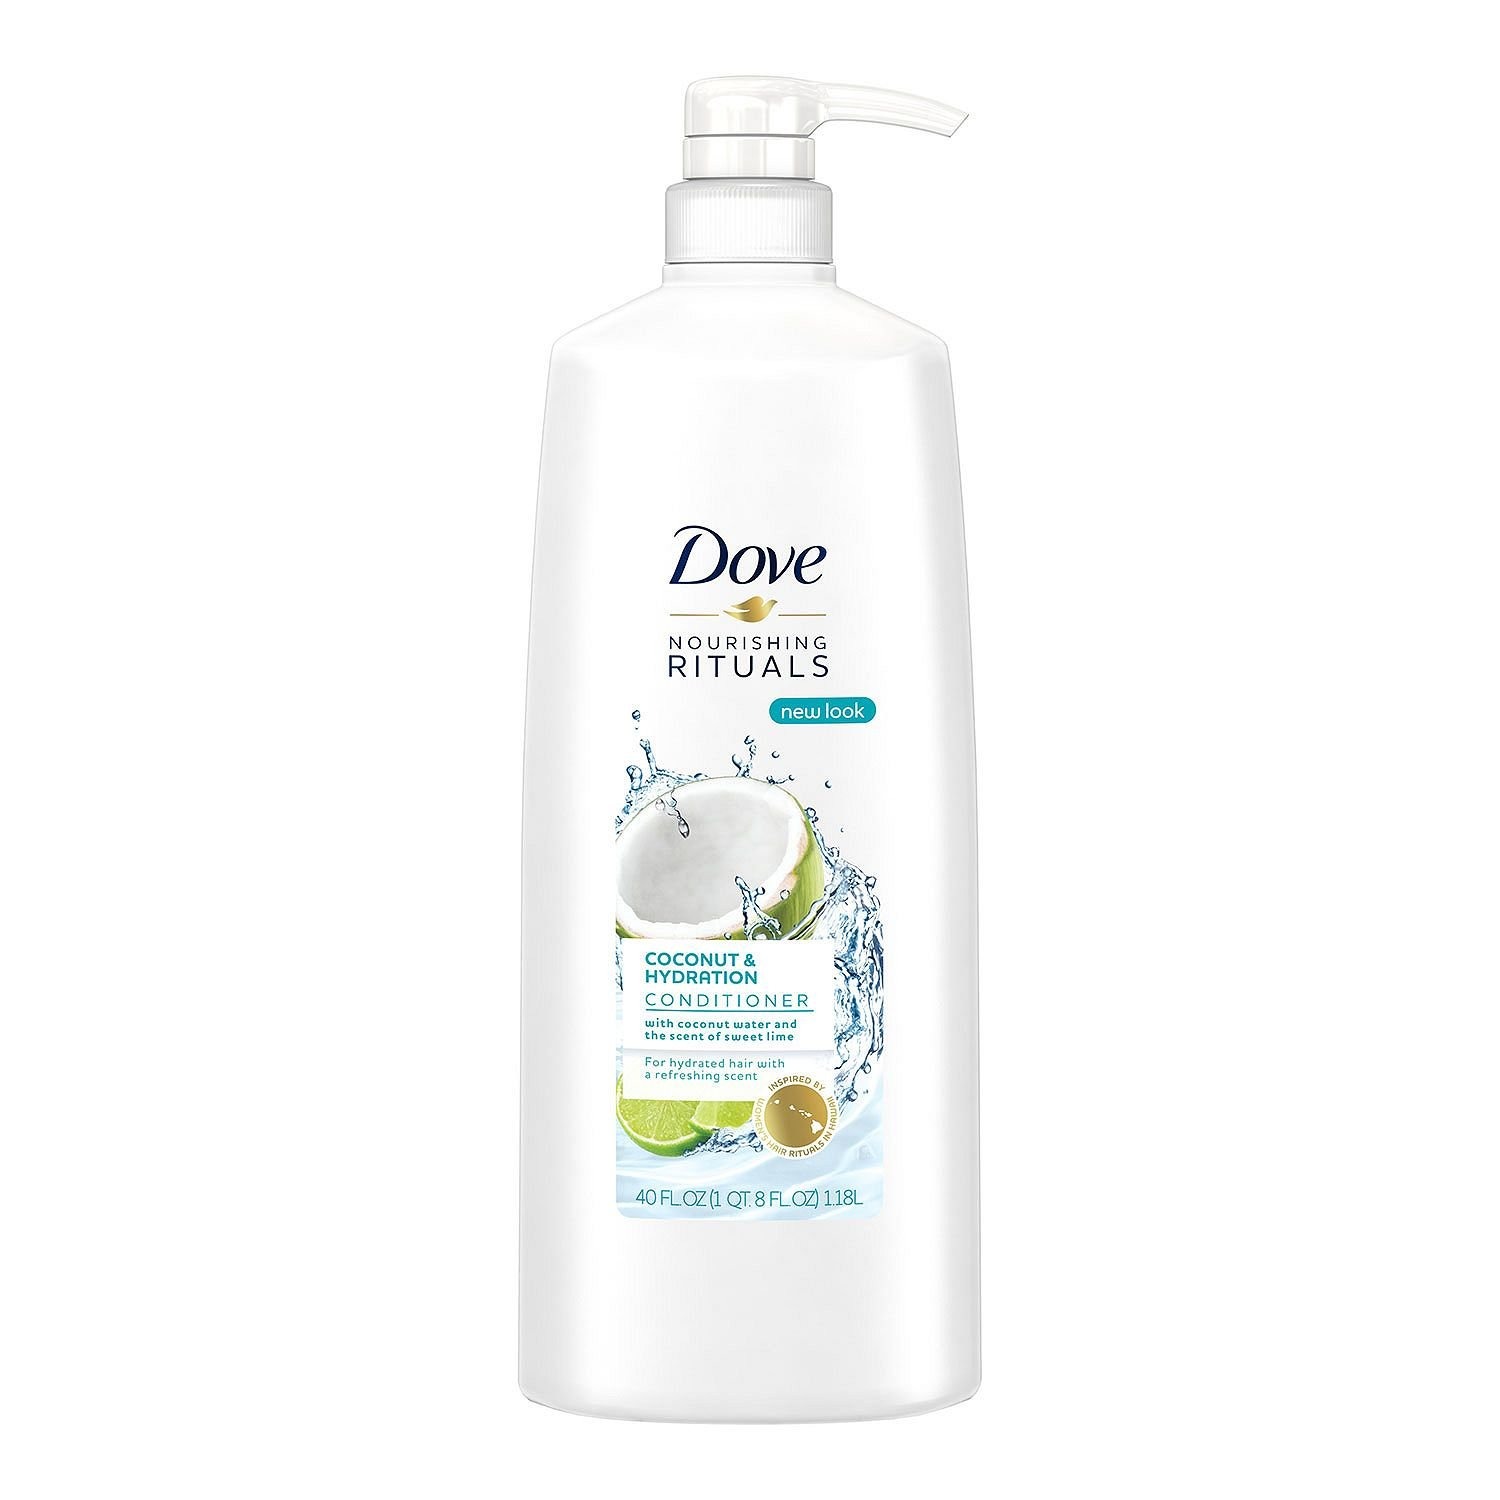
Item Name: Dove Hydrating Coconut Conditioner (40 Fl Oz)
Bullet Point 1: Coconut and hydration
Bullet Point 2: Conditioner with coconut water and the scent of sweet lime
Bullet Point 3: For hydrated hair with a refreshing scent
Value: 40.0
Unit: Fl Oz

Price: 23.99